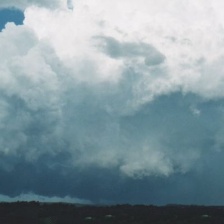
Cloud type: Cumulonimbus